Garifuna

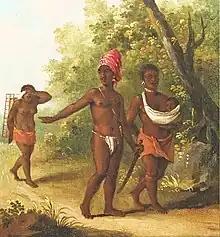
Black Carib family in Saint Vincent

Several modern researchers have rejected the theory espoused by Young. According to them, most of the enslaved people who arrived in Saint Vincent actually came from other Caribbean islands, and had settled in Saint Vincent in order to escape slavery, therefore Maroons came from plantations on nearby islands. Although most of the enslaved people came from Barbados (most of the enslaved people of this island were from present-day Nigeria and Ghana), but they also came from places such as St. Lucia (where enslaved people likely came from what is now Senegal, Nigeria, Angola) and Grenada (where there were many enslaved people from Guinea, Sierra Leone, Nigeria, Angola, Kongo and Ghana). The Bajans and Saint Lucians arrived on the island before 1735. Later, after 1775, most of the enslaved people who arrived from other islands were Saint Lucians and Grenadians. After arriving on the island, they were taken in by the Caribs, who offered them protection, enslaved them and, eventually mixed with them.